Signals, Crane and Subway, Charters Towers railway station

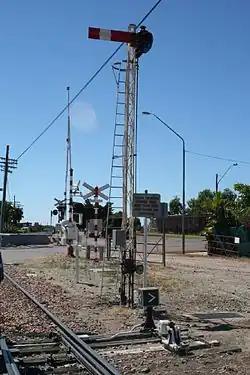
Semaphore signal, south-west of Millchester Road, 2006

The Signals, Crane and Subway are heritage-listed railway infrastructure at Charters Towers railway station, Enterprise Road, Charters Towers, Charters Towers Region, Queensland, Australia. They were added to the Queensland Heritage Register on 30 October 2008.